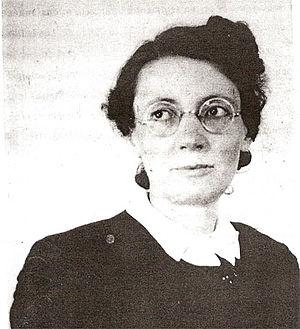
Photo d'identité de Claude Rodier, Résistante française (1940-1944)
Claude Rodier, née le 21 juillet 1903 à Saint-Éloy-les-Mines, et morte le 11 novembre 1944 au camp de Ravensbrück, épouse de Pierre Virlogeux, ancienne élève de l’École normale supérieure de jeunes filles de Sèvres, agrégée de physique, enseignante, a été sergent-chef des MUR d’Auvergne.